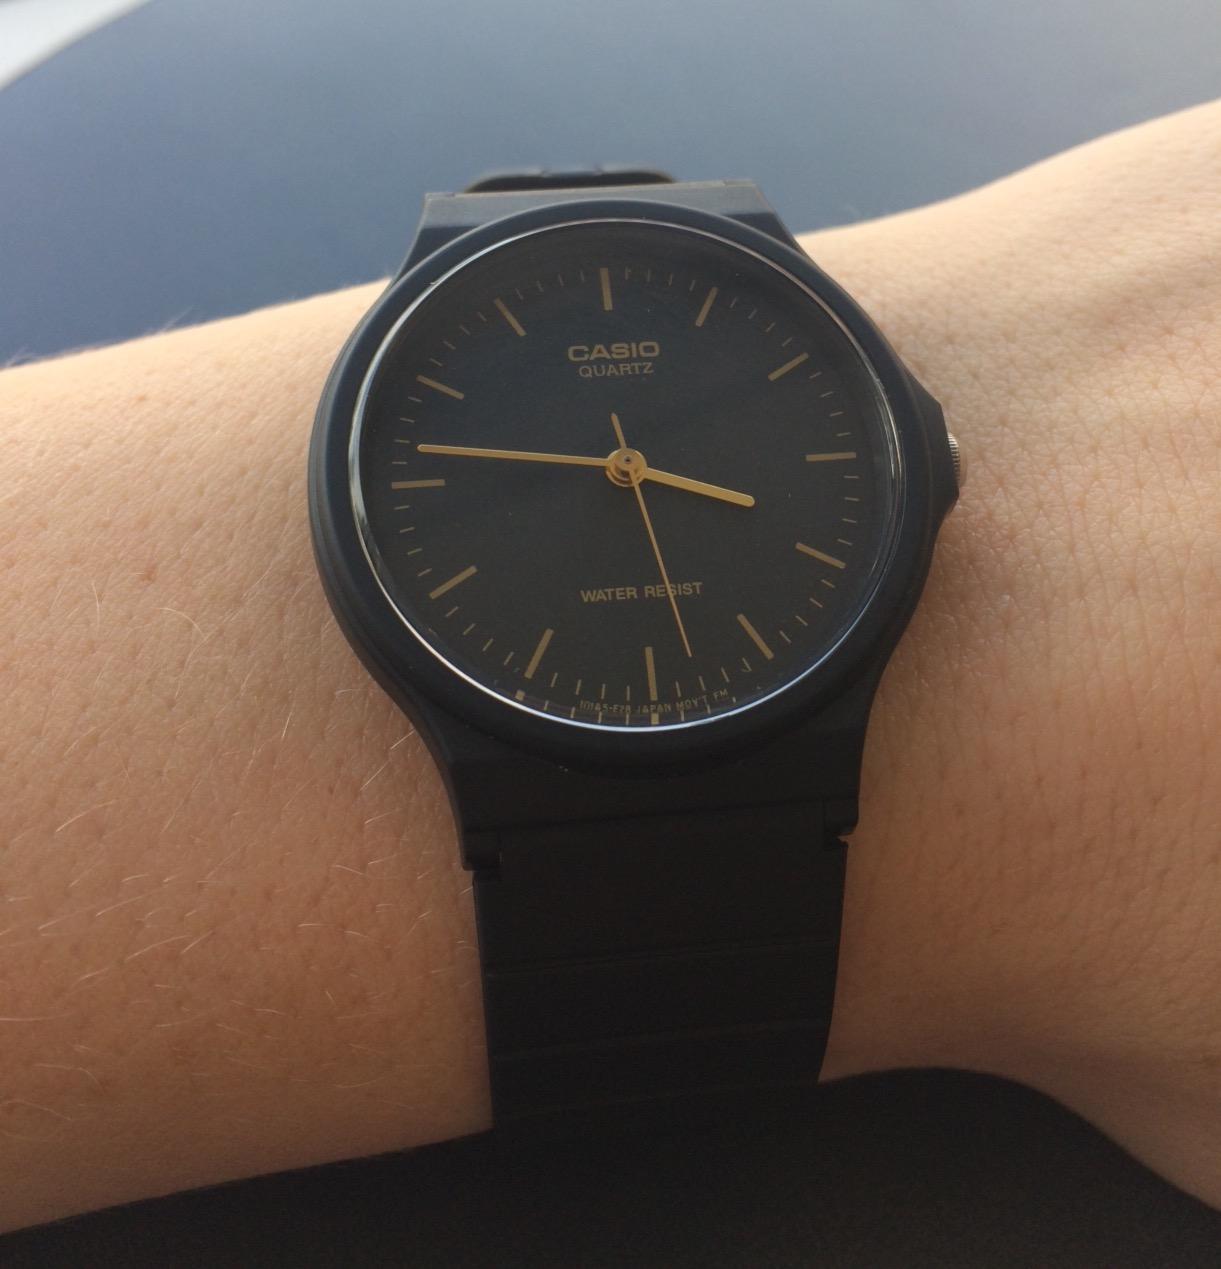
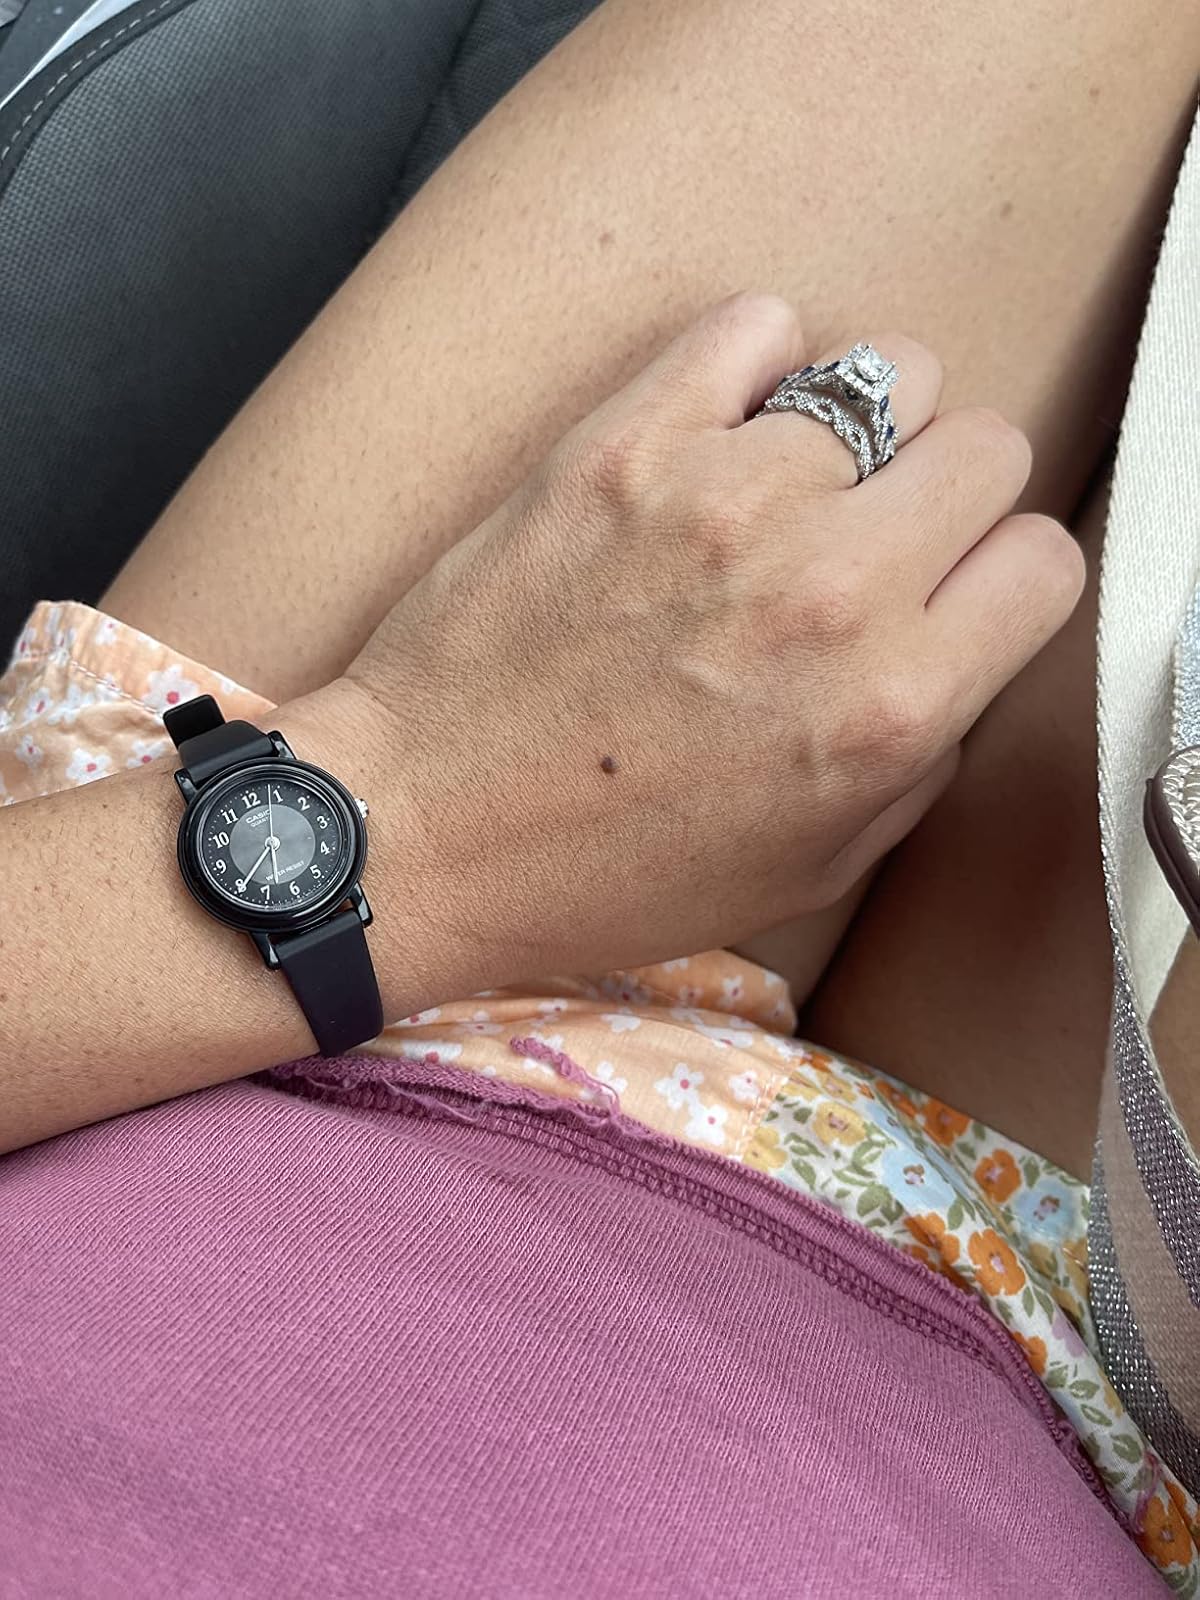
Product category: accessories_watch
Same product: no